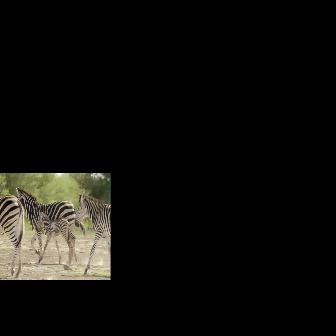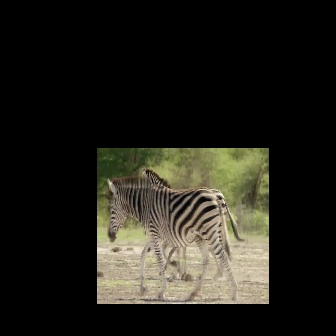
  Please identify the target specified by the bounding box [7,186,85,264] in the first image and locate it in the second image. Return the coordinates in [x_min,y_min,x_max,y_max] format.
Answer: [130,166,244,280]